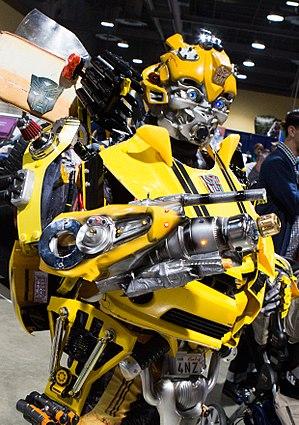
Bumblebee est un robot dans l'univers de fiction Transformers. Il est membre des Autobots, un groupe de robots extraterrestres sentients capables de se transformer en divers véhicules. Dans la plupart des versions, Bumblebee est une petite Volkswagen Coccinelle jaune, mais dans les films d'action, il apparaît comme une muscle car jaune et noire. Le personnage doit son nom au bourdon, une abeille à rayures noires et jaunes. Bumblebee apparaît dans la plupart des séries et devient le principal protagoniste de Transformers: Robots in Disguise, Bumblebee et Transformers: Cyberverse.